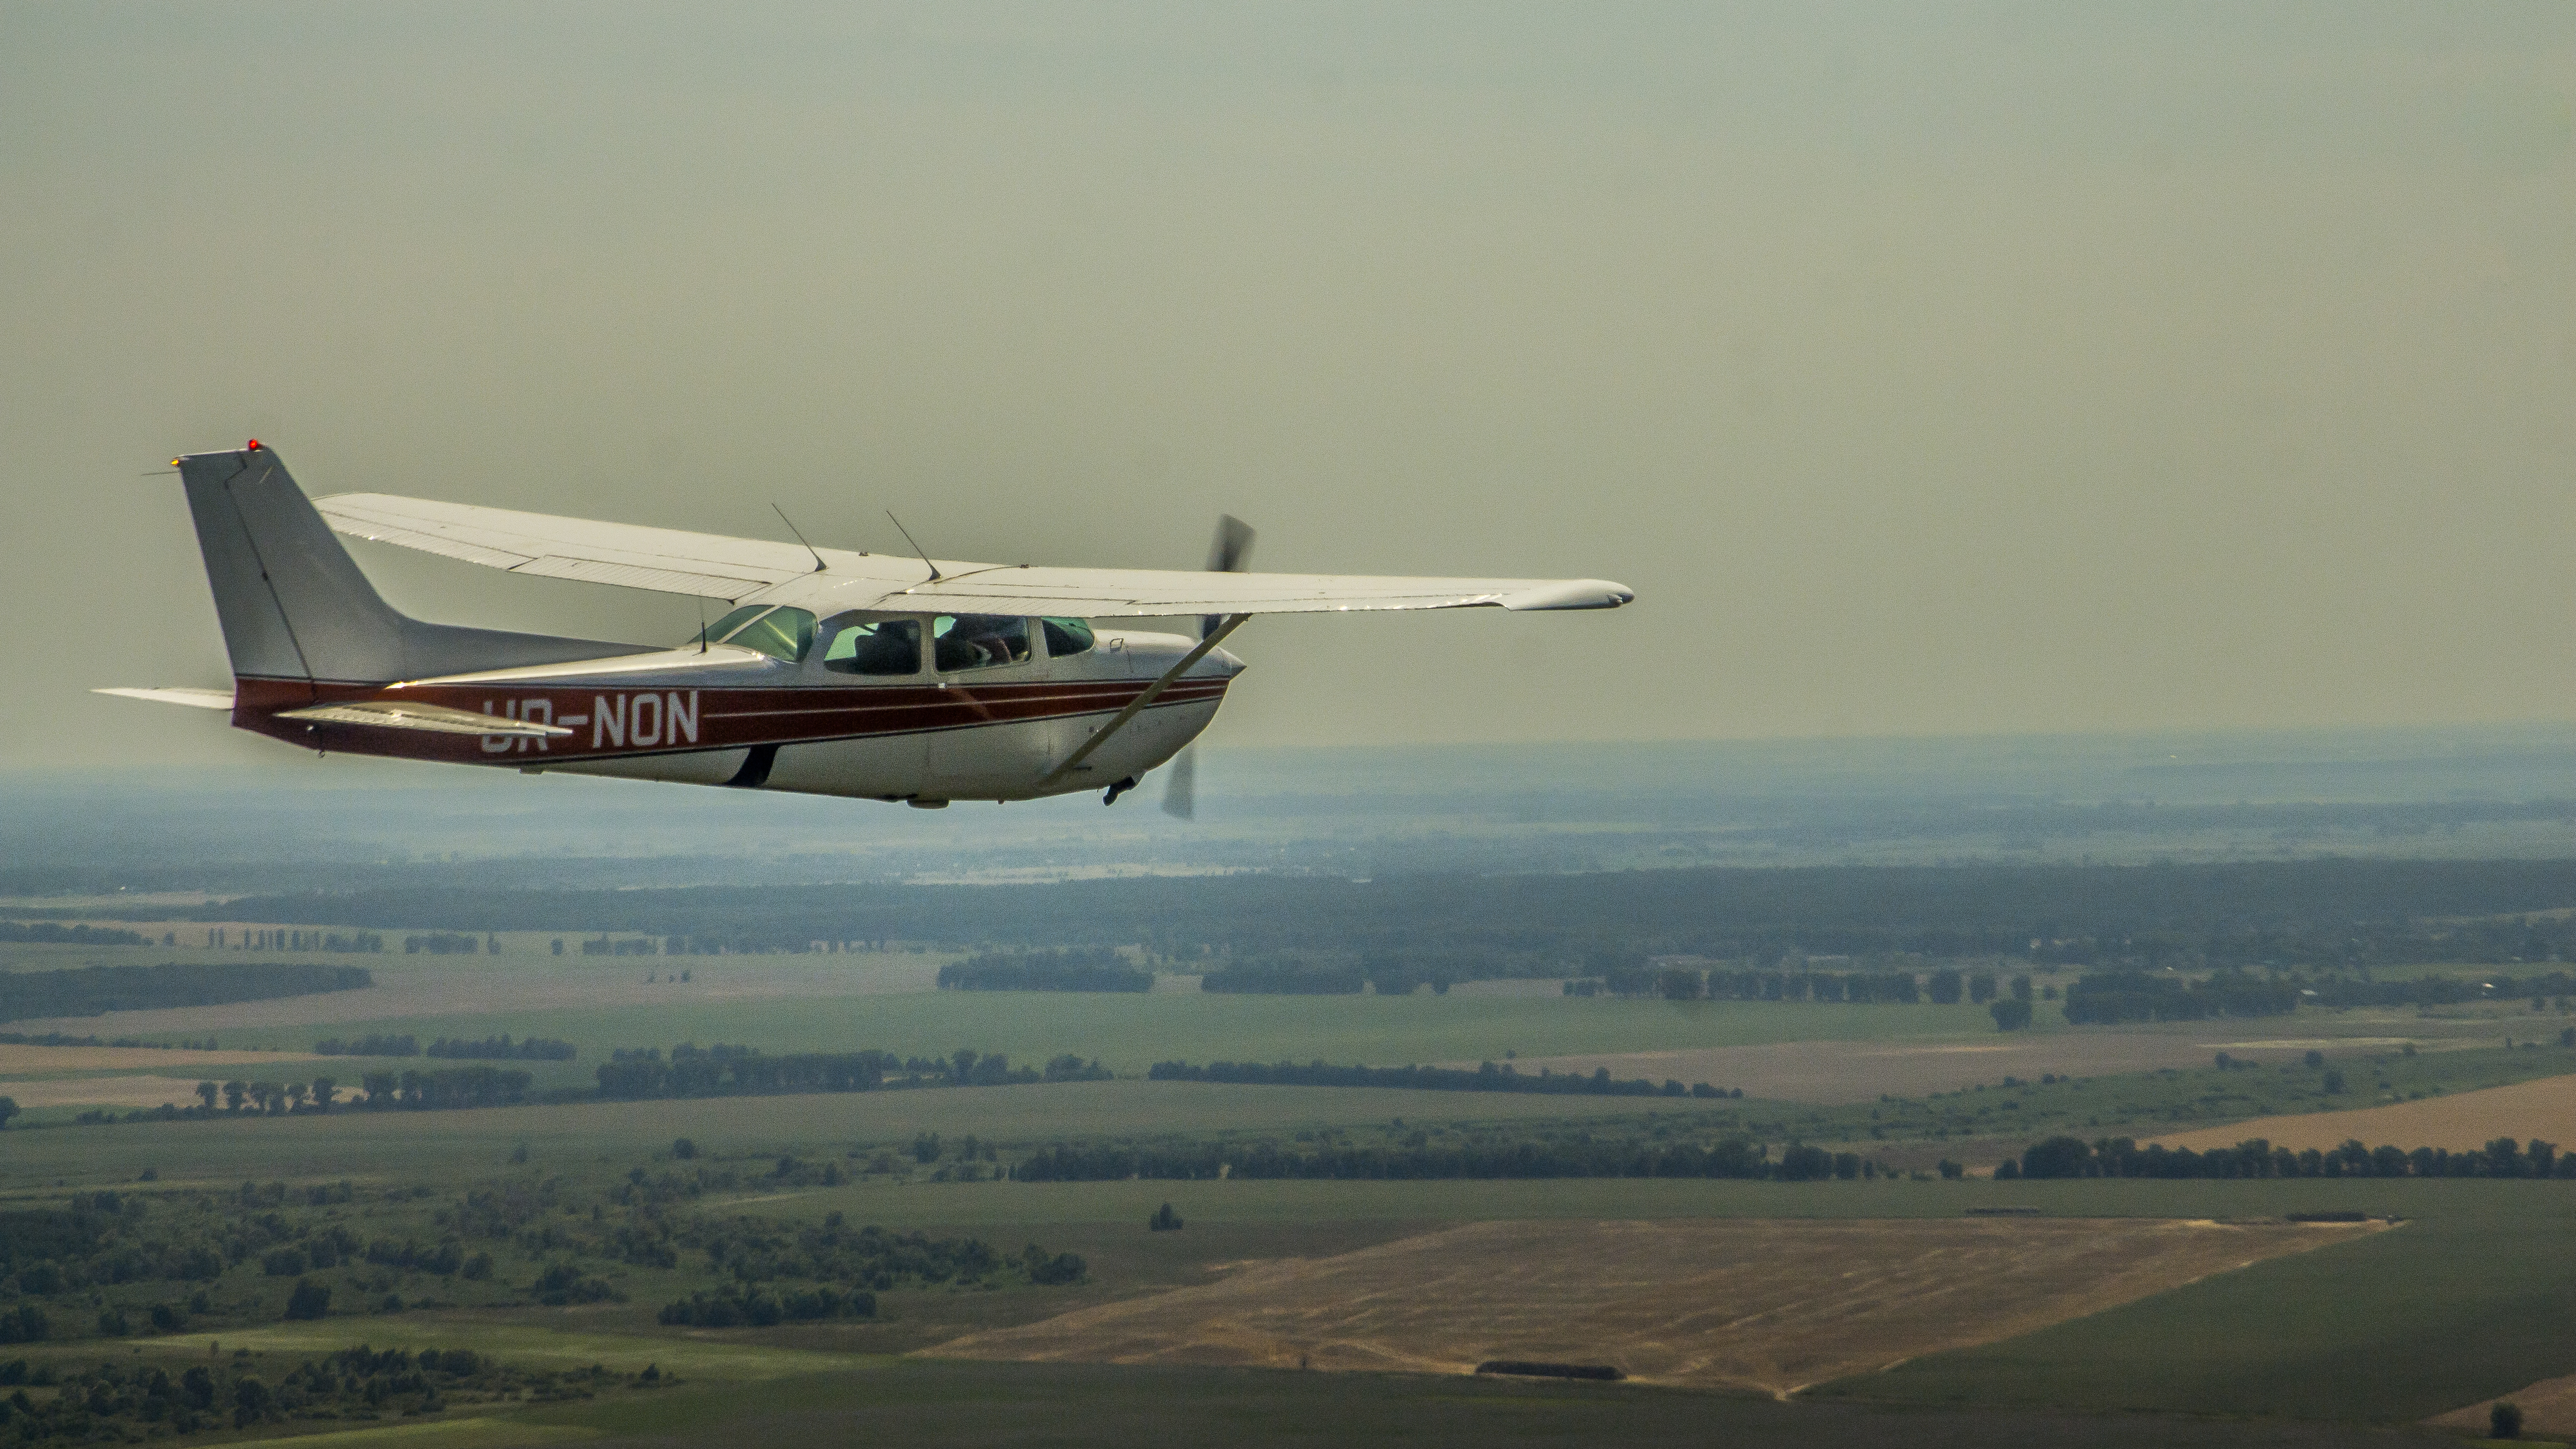
plane, sky, air, high, vehicle, aircraft, airplane, monoplane, wheel, propeller, aerospace manufacturer, propeller driven aircraft, flap, aviation, air travel, light aircraft, aircraft engine, wing, airline, windshield, ultralight aviation, general aviation, aerospace engineering, grassland, landscape, flight, window, horizon, door, tire, glass, cumulus, takeoff, tire care, landing, automotive tire, fin, turboprop, runway, automotive mirror